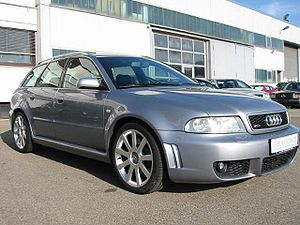
Audi RS4 / B5 (2000−2001)
Audi RS4 er den stærkeste model i Audi A4-serien.